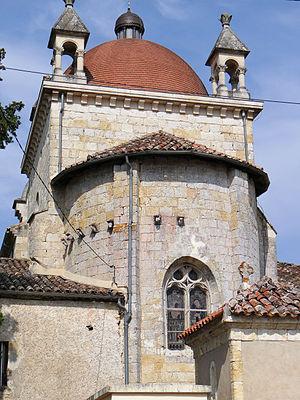
Sistels - Église Saint-Laurent - Chevet et coupole
Sistels est une commune française située dans le département de Tarn-et-Garonne, en région Occitanie.